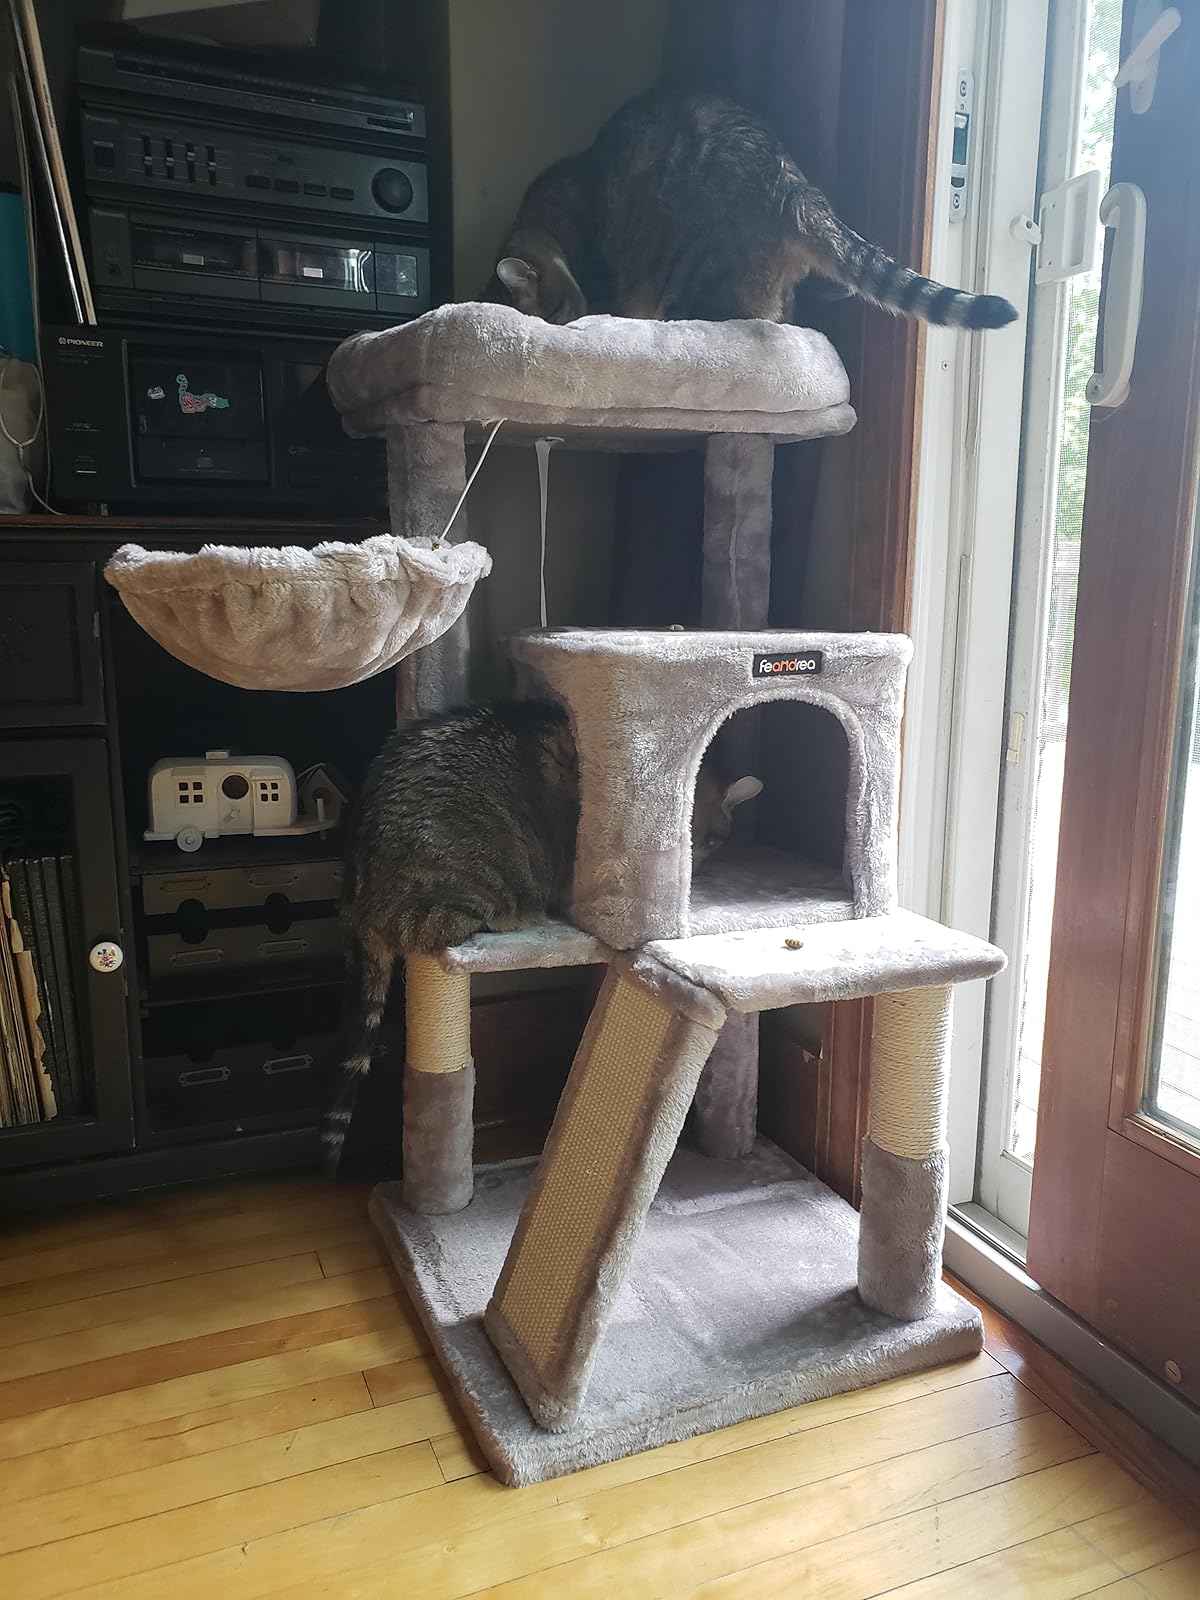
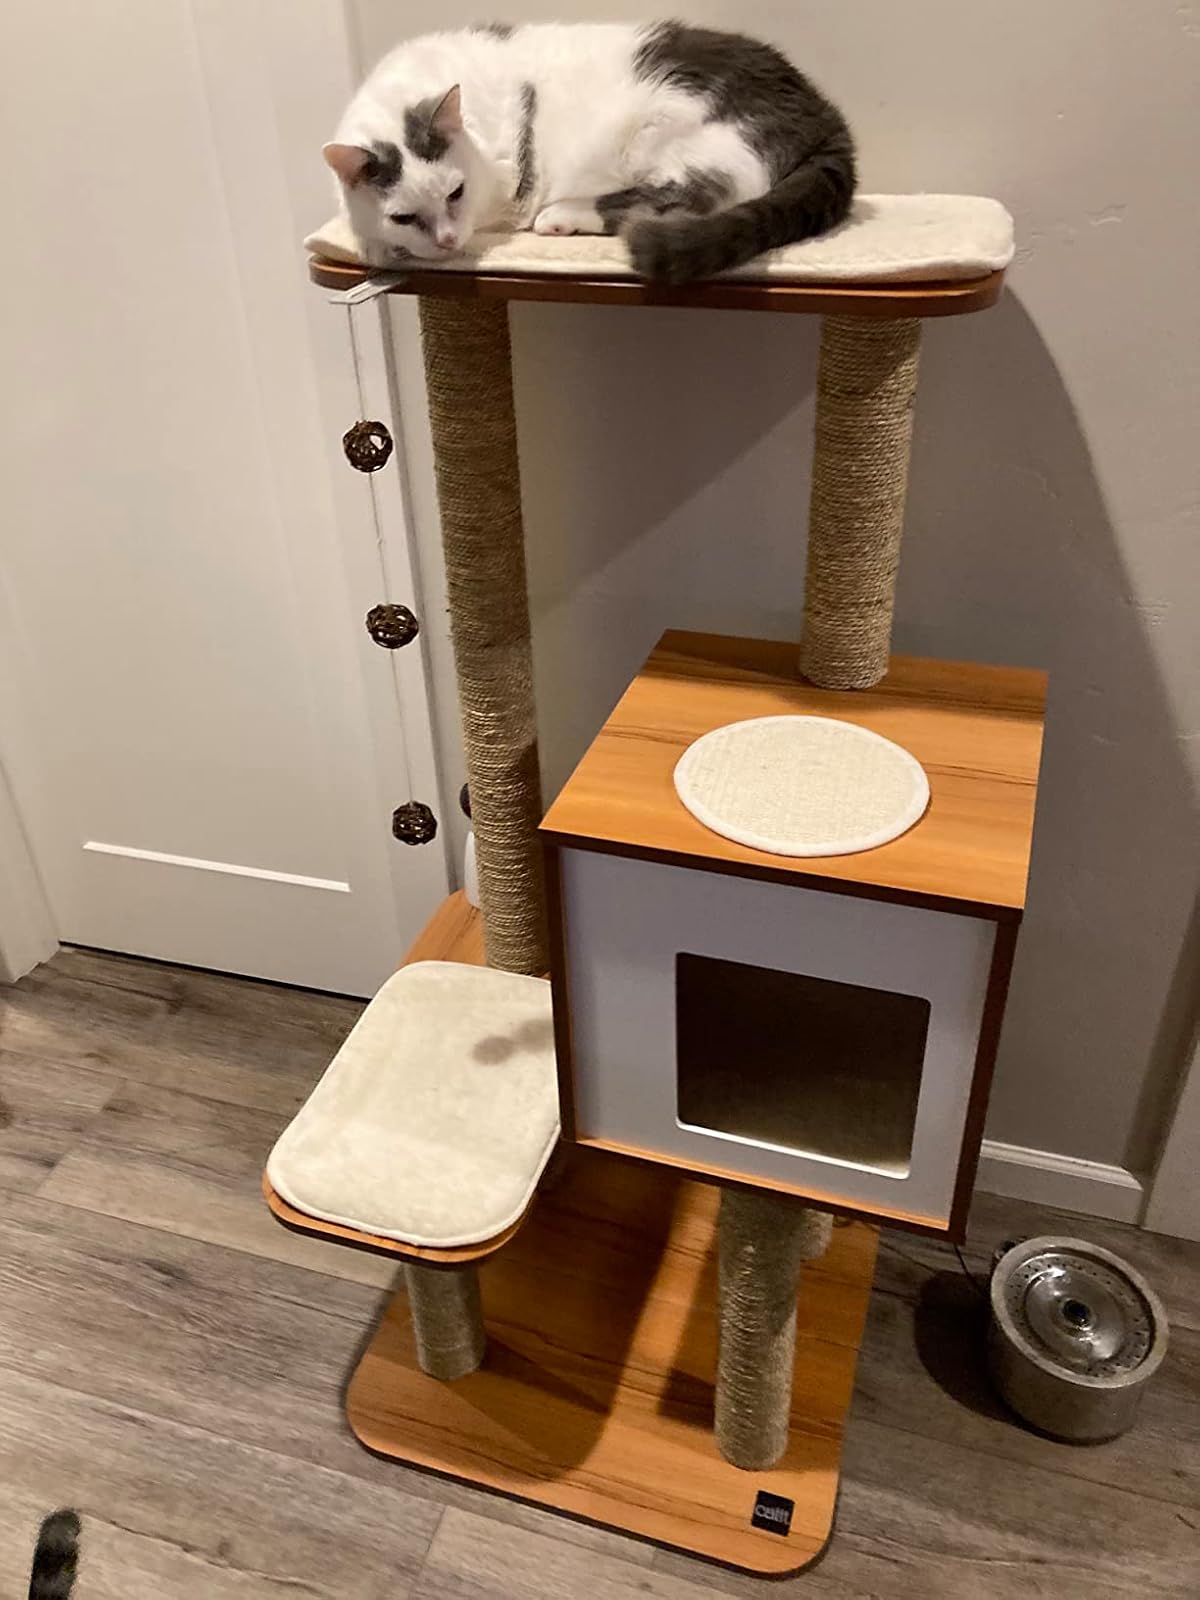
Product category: items_cat tree
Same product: no